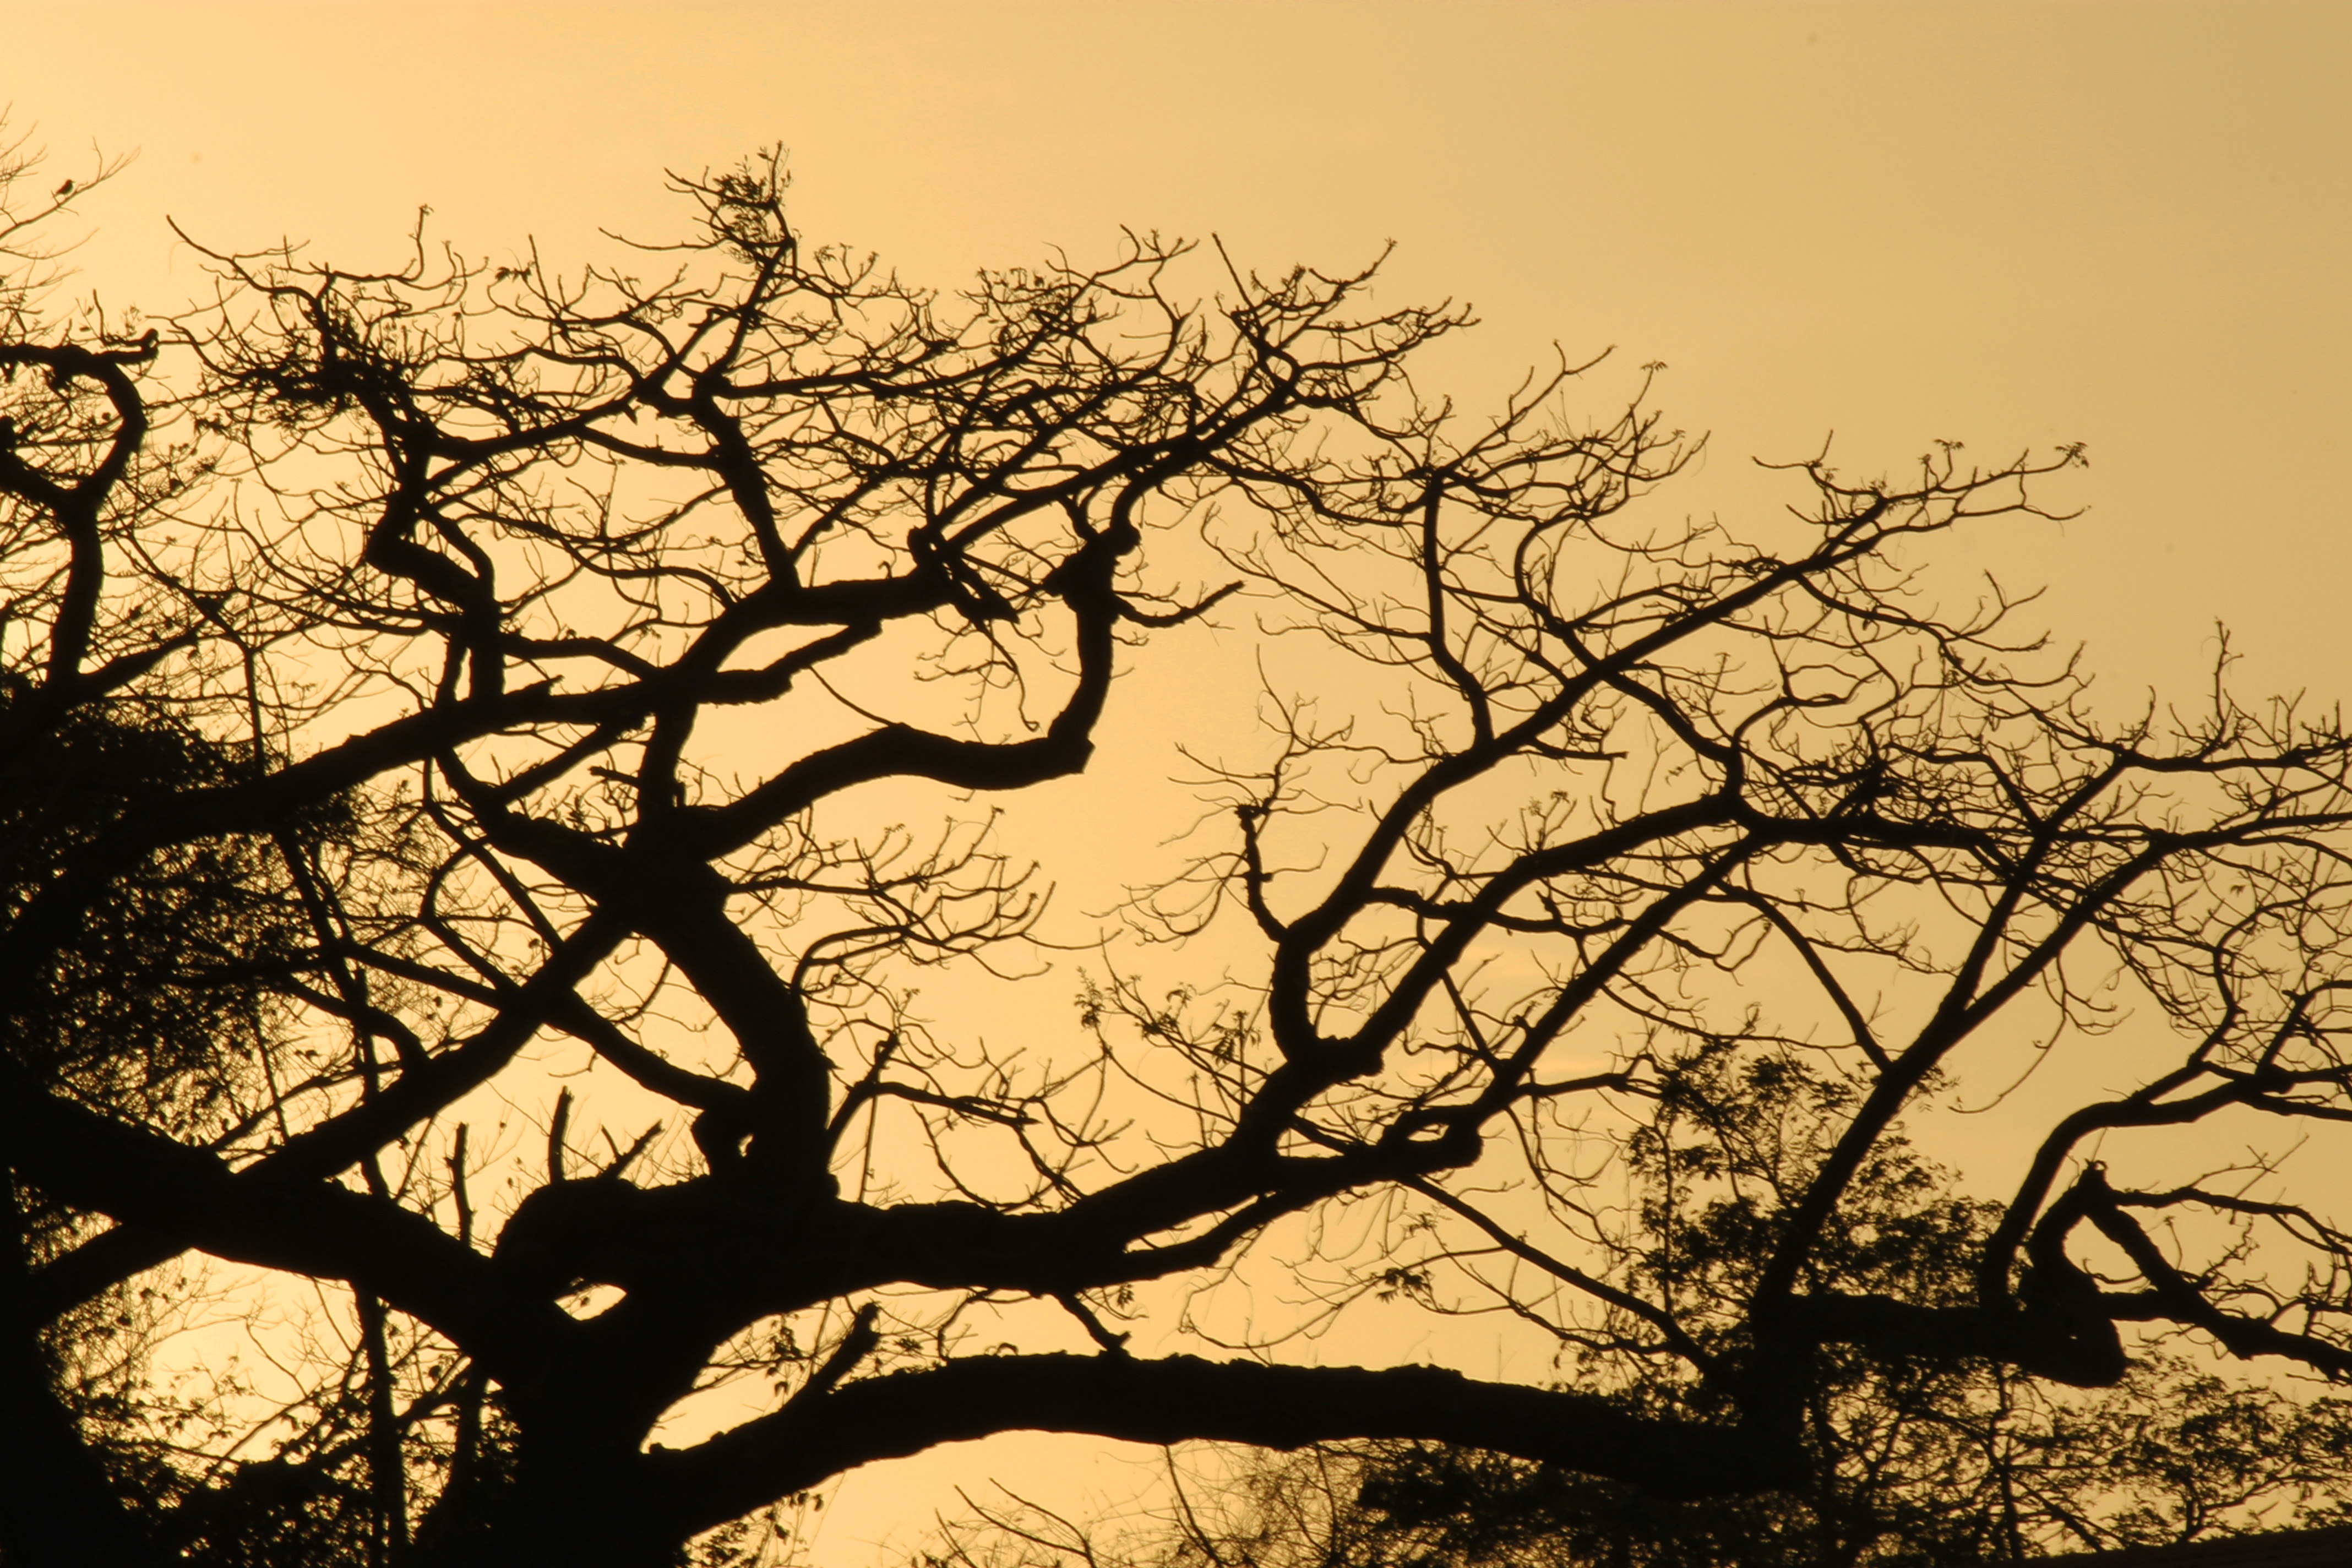
landscape, tree, nature, branch, silhouette, light, plant, sky, sunset, sunlight, morning, leaf, flower, yellow, savanna, background, branches, backlight, tree silhouette, woody plant